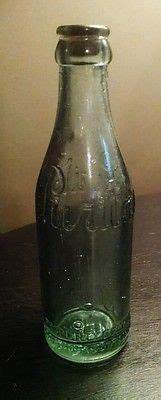
Waste category: glass